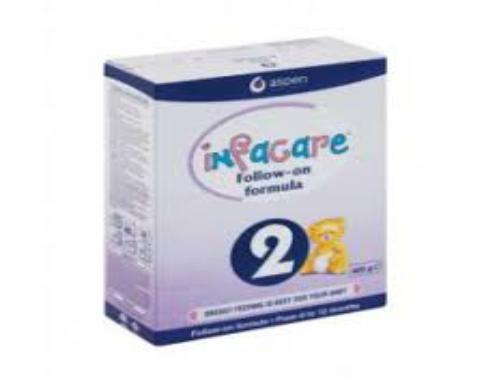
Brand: Infacare
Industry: Food